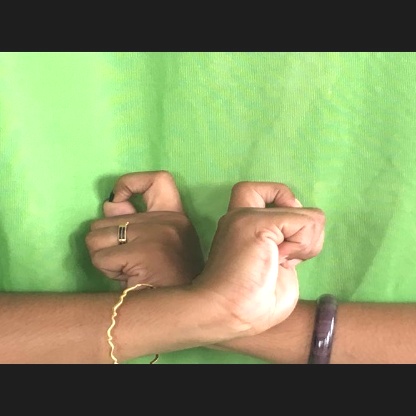
Mudra: Berunda